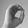
ASL letter: O